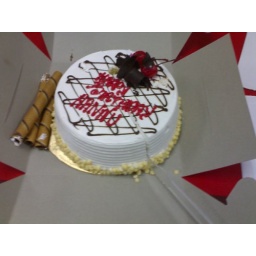
Bday cake in office